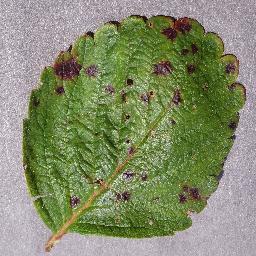
Label: Strawberry___Leaf_scorch